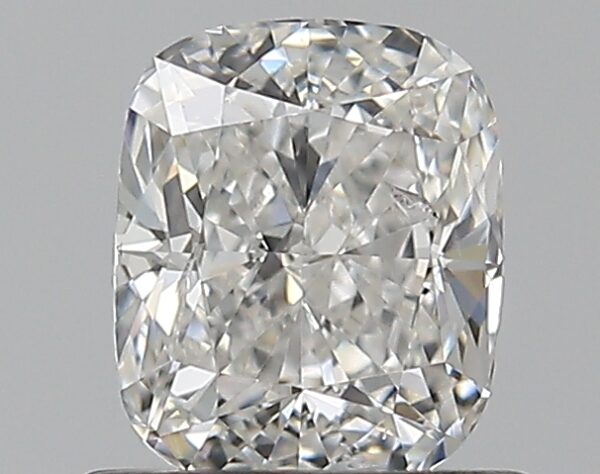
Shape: cushion
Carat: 0.63
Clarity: VVS2
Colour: F
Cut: EX
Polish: EX
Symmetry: VG
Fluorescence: N
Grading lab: GIA
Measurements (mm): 5.34 x 4.56 x 3